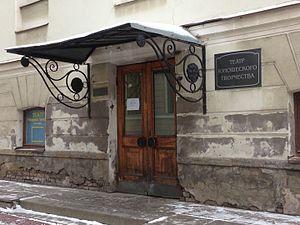
Matveï Grigorievitch Doubrovine est le fondateur et premier directeur artistique du Théâtre de la créativité des jeunes à Léningrad.